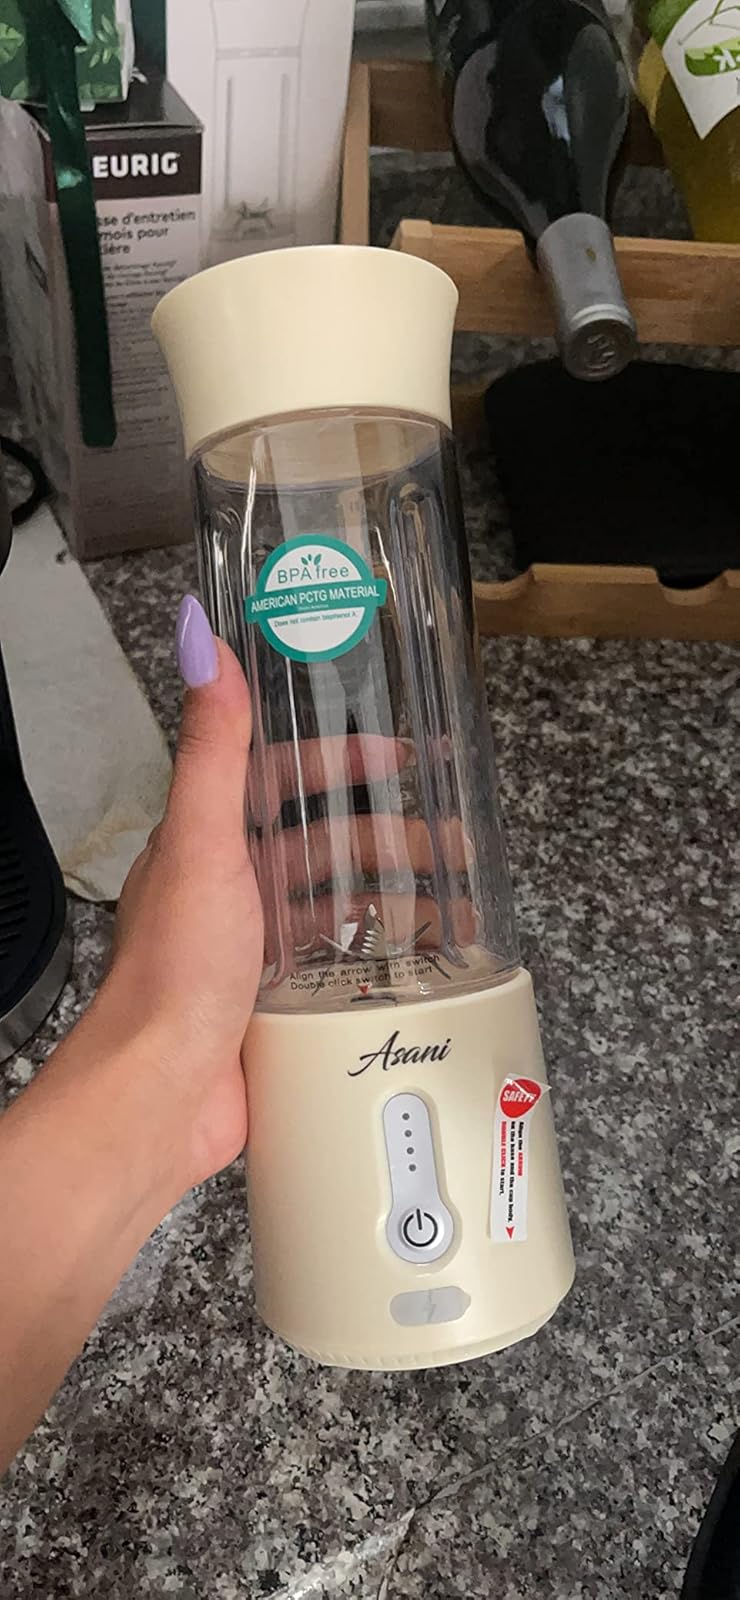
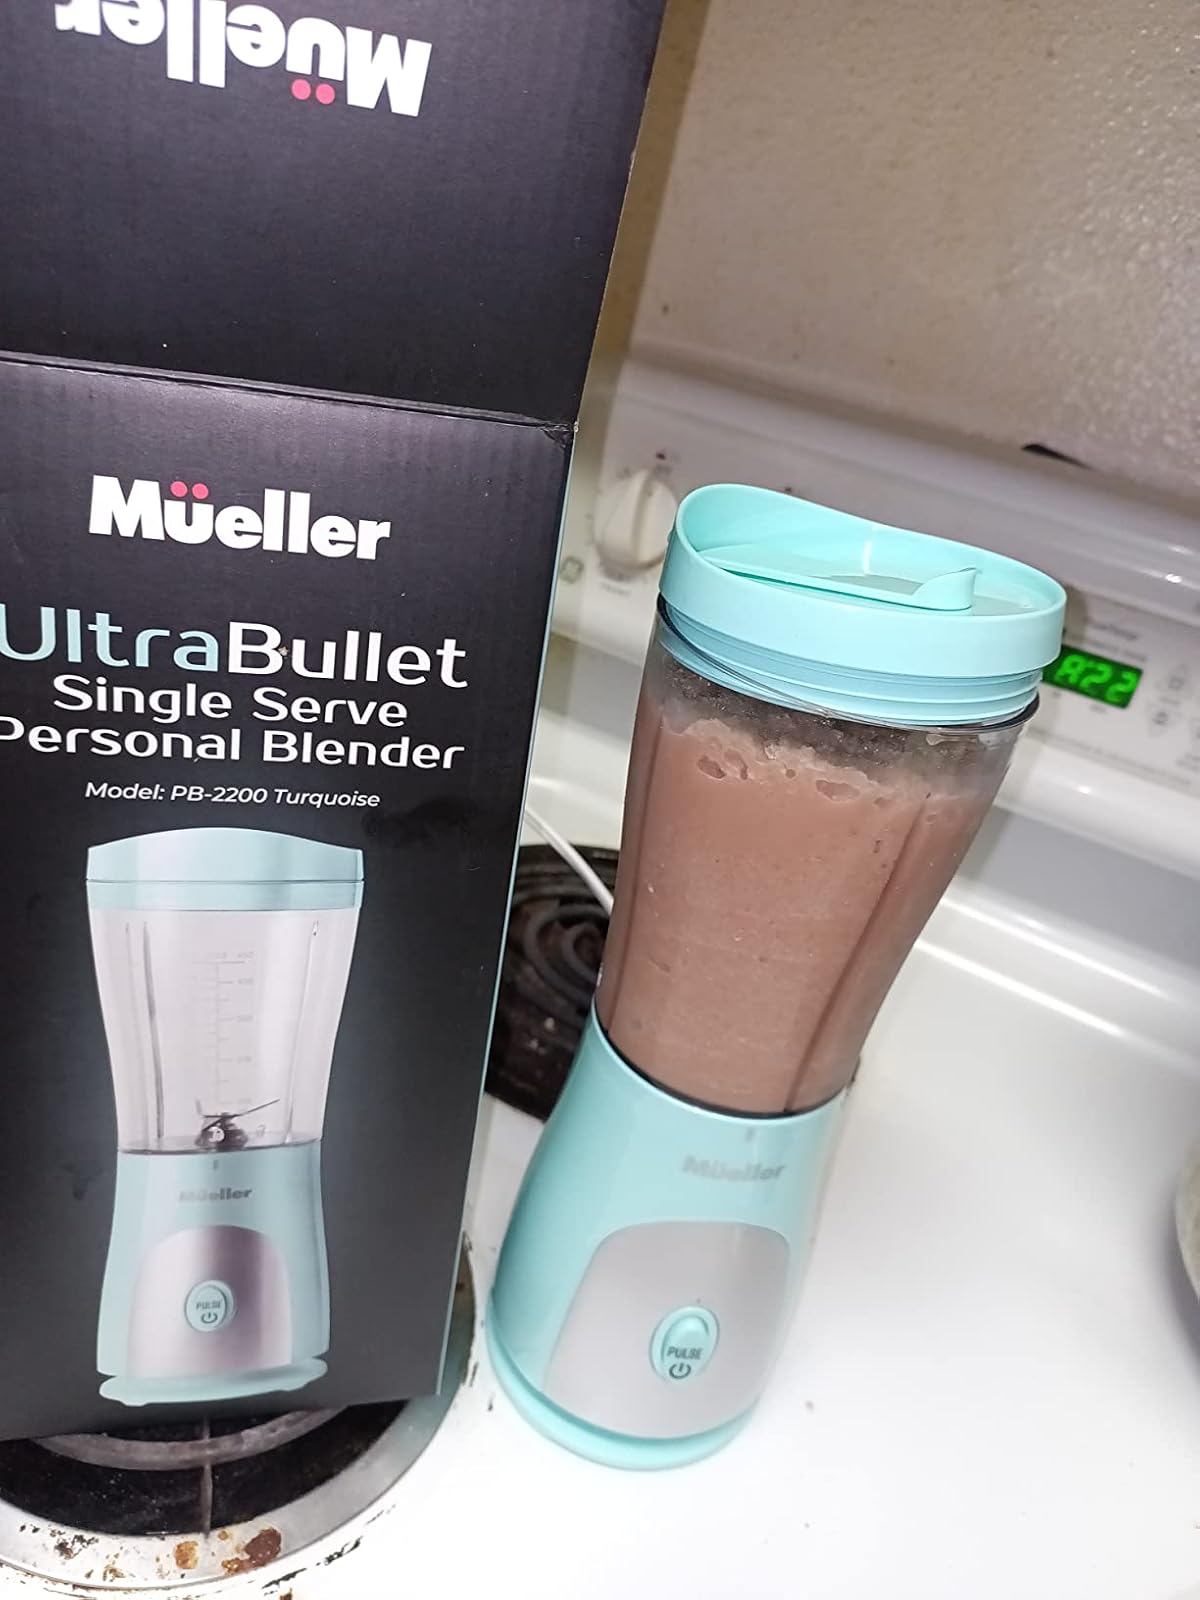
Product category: items_blender
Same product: no